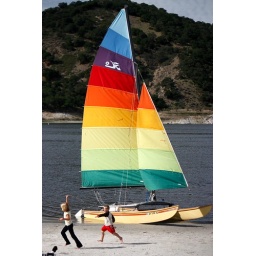
Kyla and Cole running around on the beach at Lopez Lake, CA. November 2009